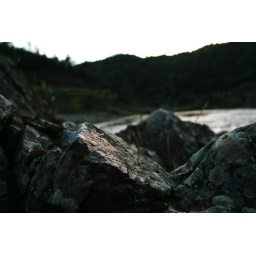
the river by the foresthill bridge